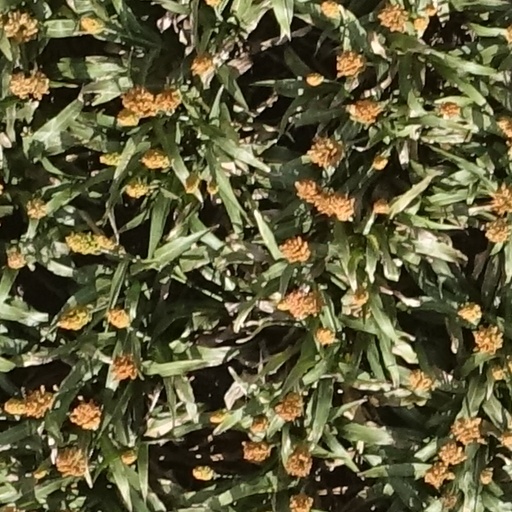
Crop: sorghum